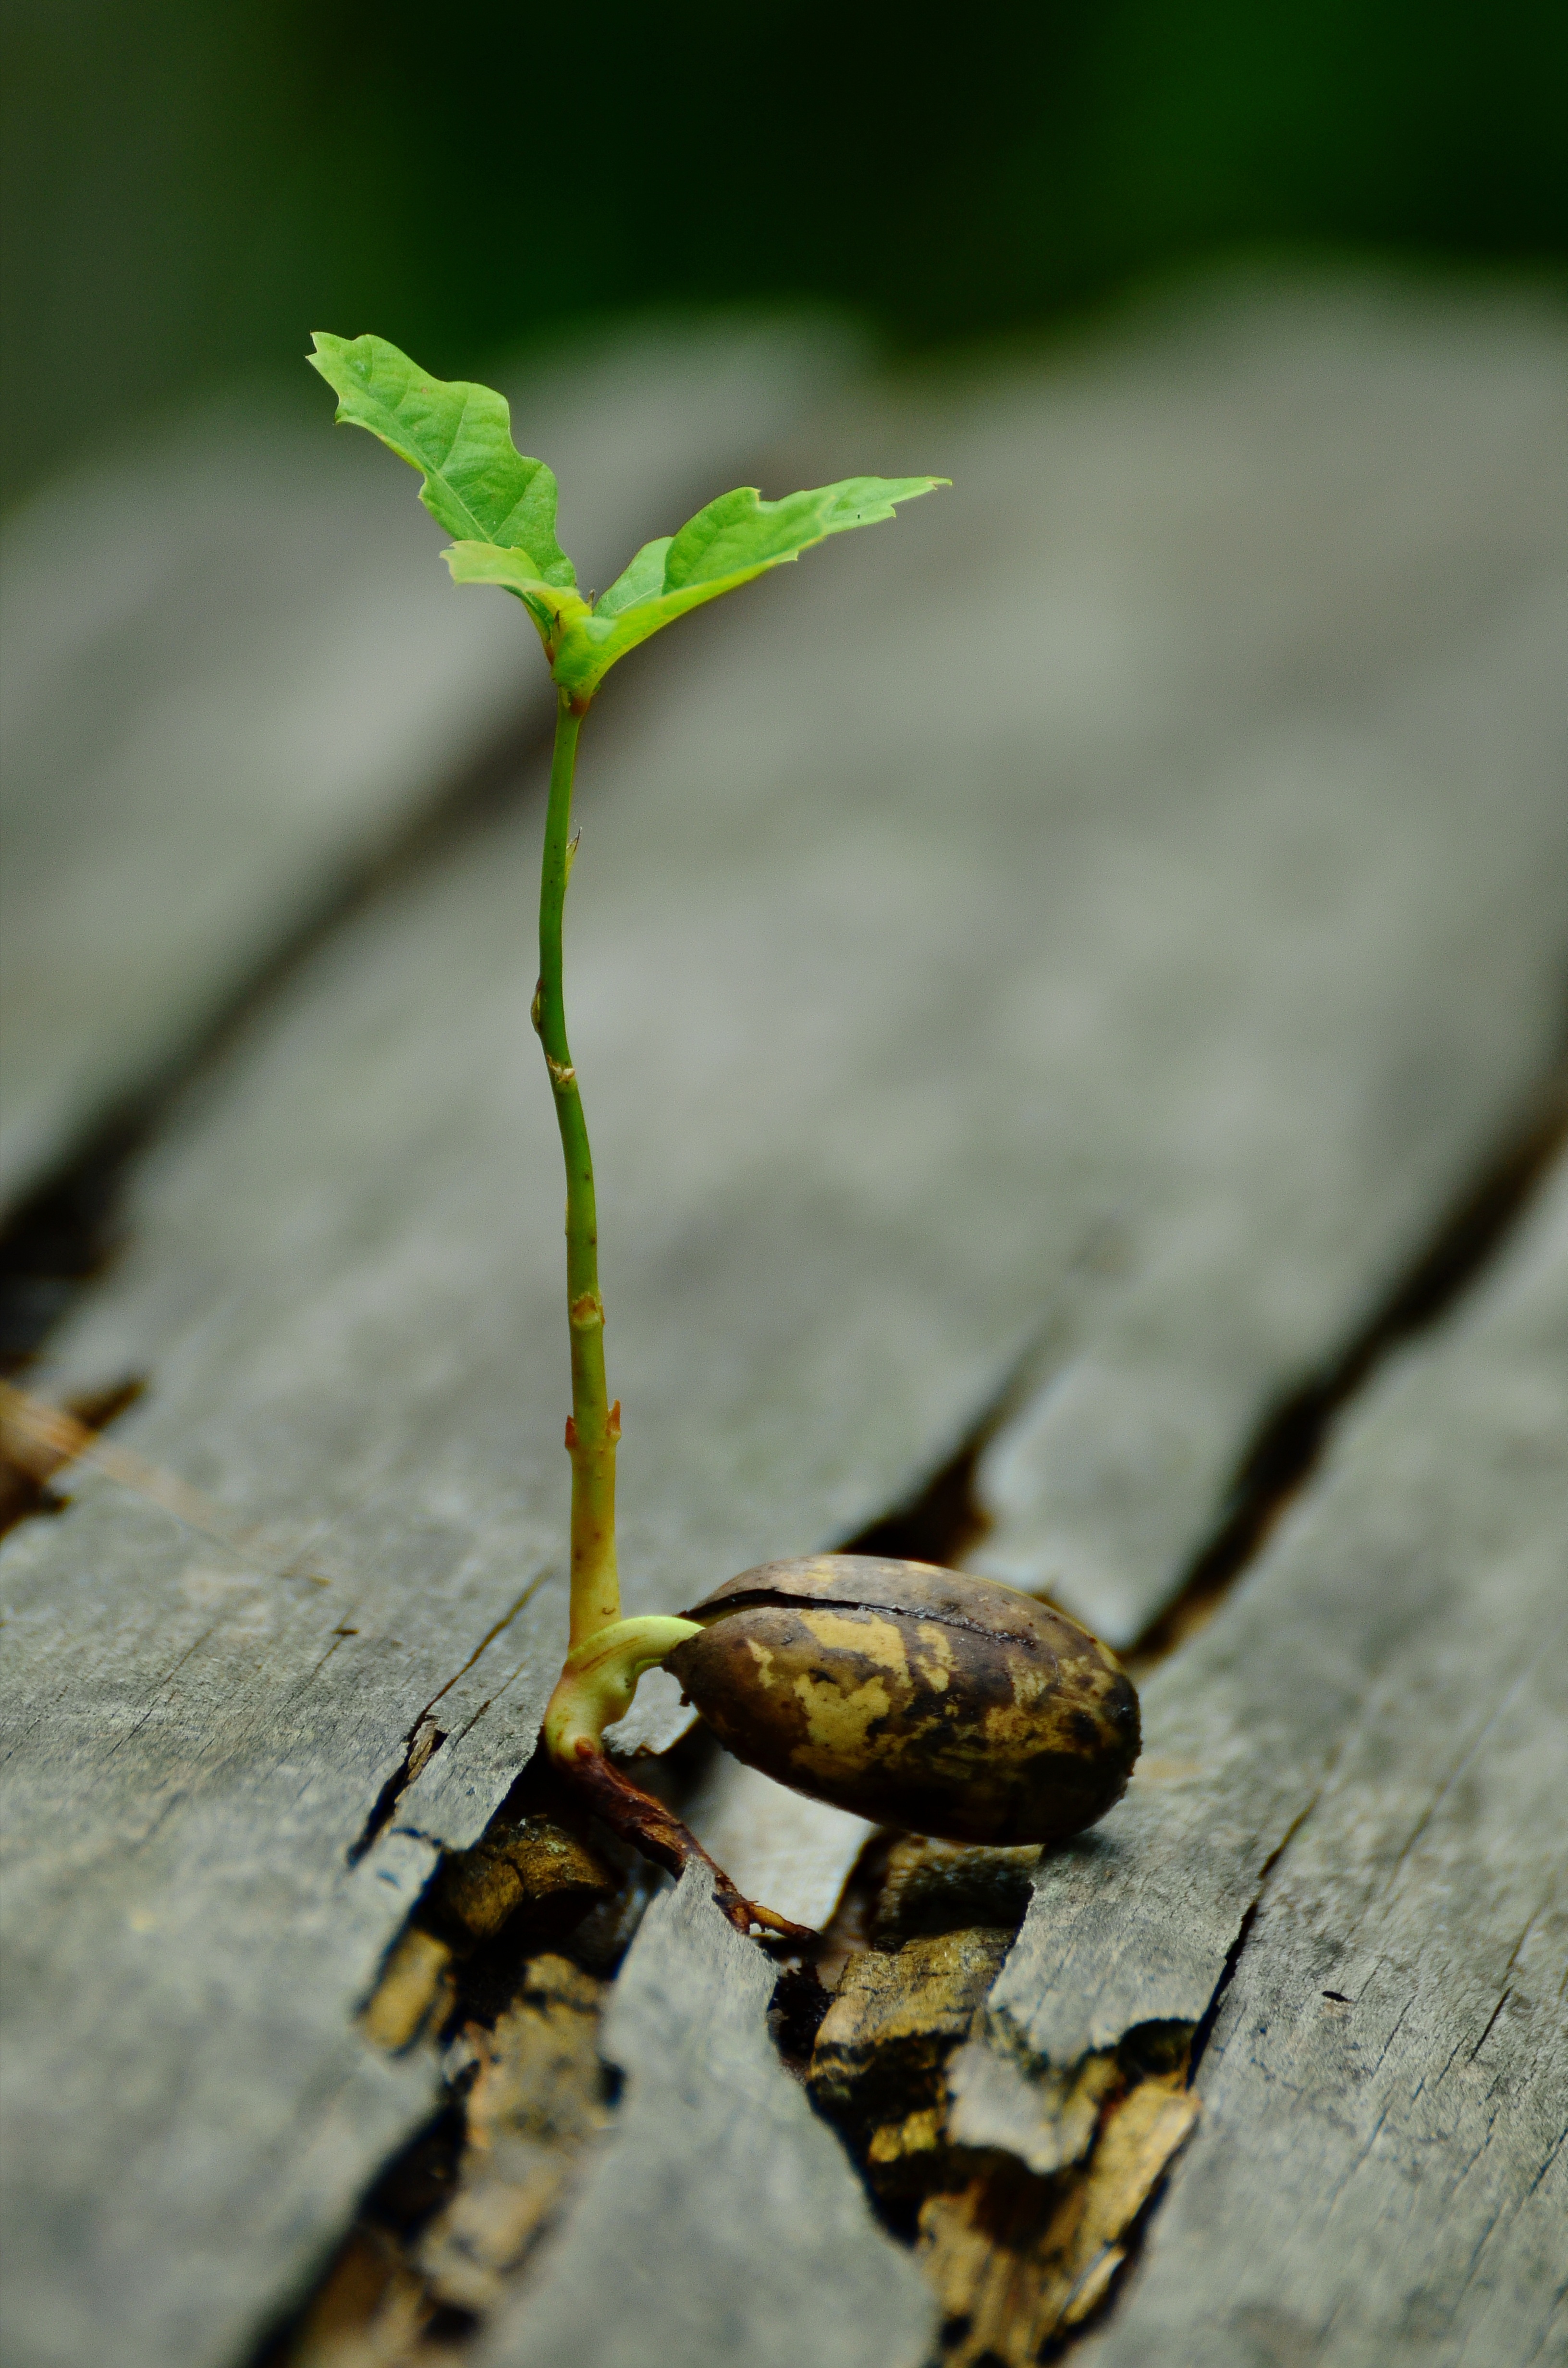
tree, nature, branch, growth, plant, photography, leaf, flower, wildlife, young, green, insect, grow, soil, botany, flora, fauna, sprout, invertebrate, seedling, close up, oak, hope, shoots, macro photography, live new, scion, germ, renew, root system, developing germ, plant stem